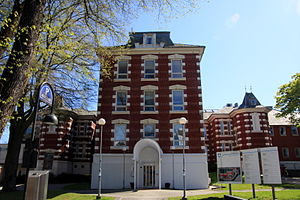
Stavanger sykehus
Stavanger sykehus
Stavanger sykehus ofte kaldt Gamle Stavanger Sykehus var et hospital i Stavanger, Norge. Det er tegnet af arkitekten Hartvig Sverdrup Eckhoff. Bygningskomplekset er opfært i røde mursten stod færdig i 1897 på højdedraget, Skjævelandsområdet, over Kannikbekken og var sammen med flere monumentale bygget i området, blandt andet Stavanger Teater, Stavanger Museum og Turnhallen, tydelig synlig i bybilledet. Byggesummen var i 1897 på 228.000 NOK.